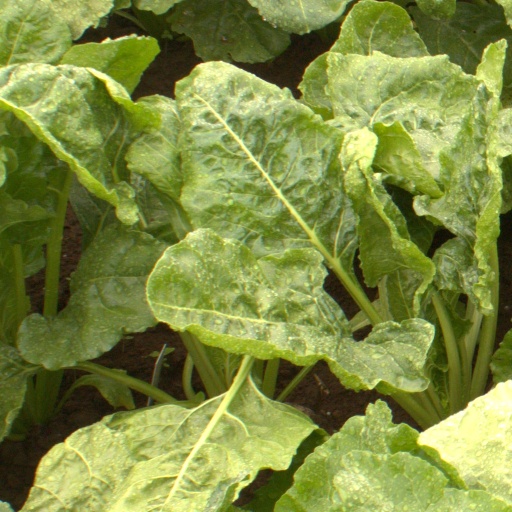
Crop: sugar beet